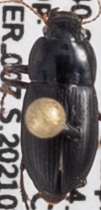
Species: Harpalus ellipsis
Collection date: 2021-07-07
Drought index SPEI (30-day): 1.546
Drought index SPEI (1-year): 0.086
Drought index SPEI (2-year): -0.418